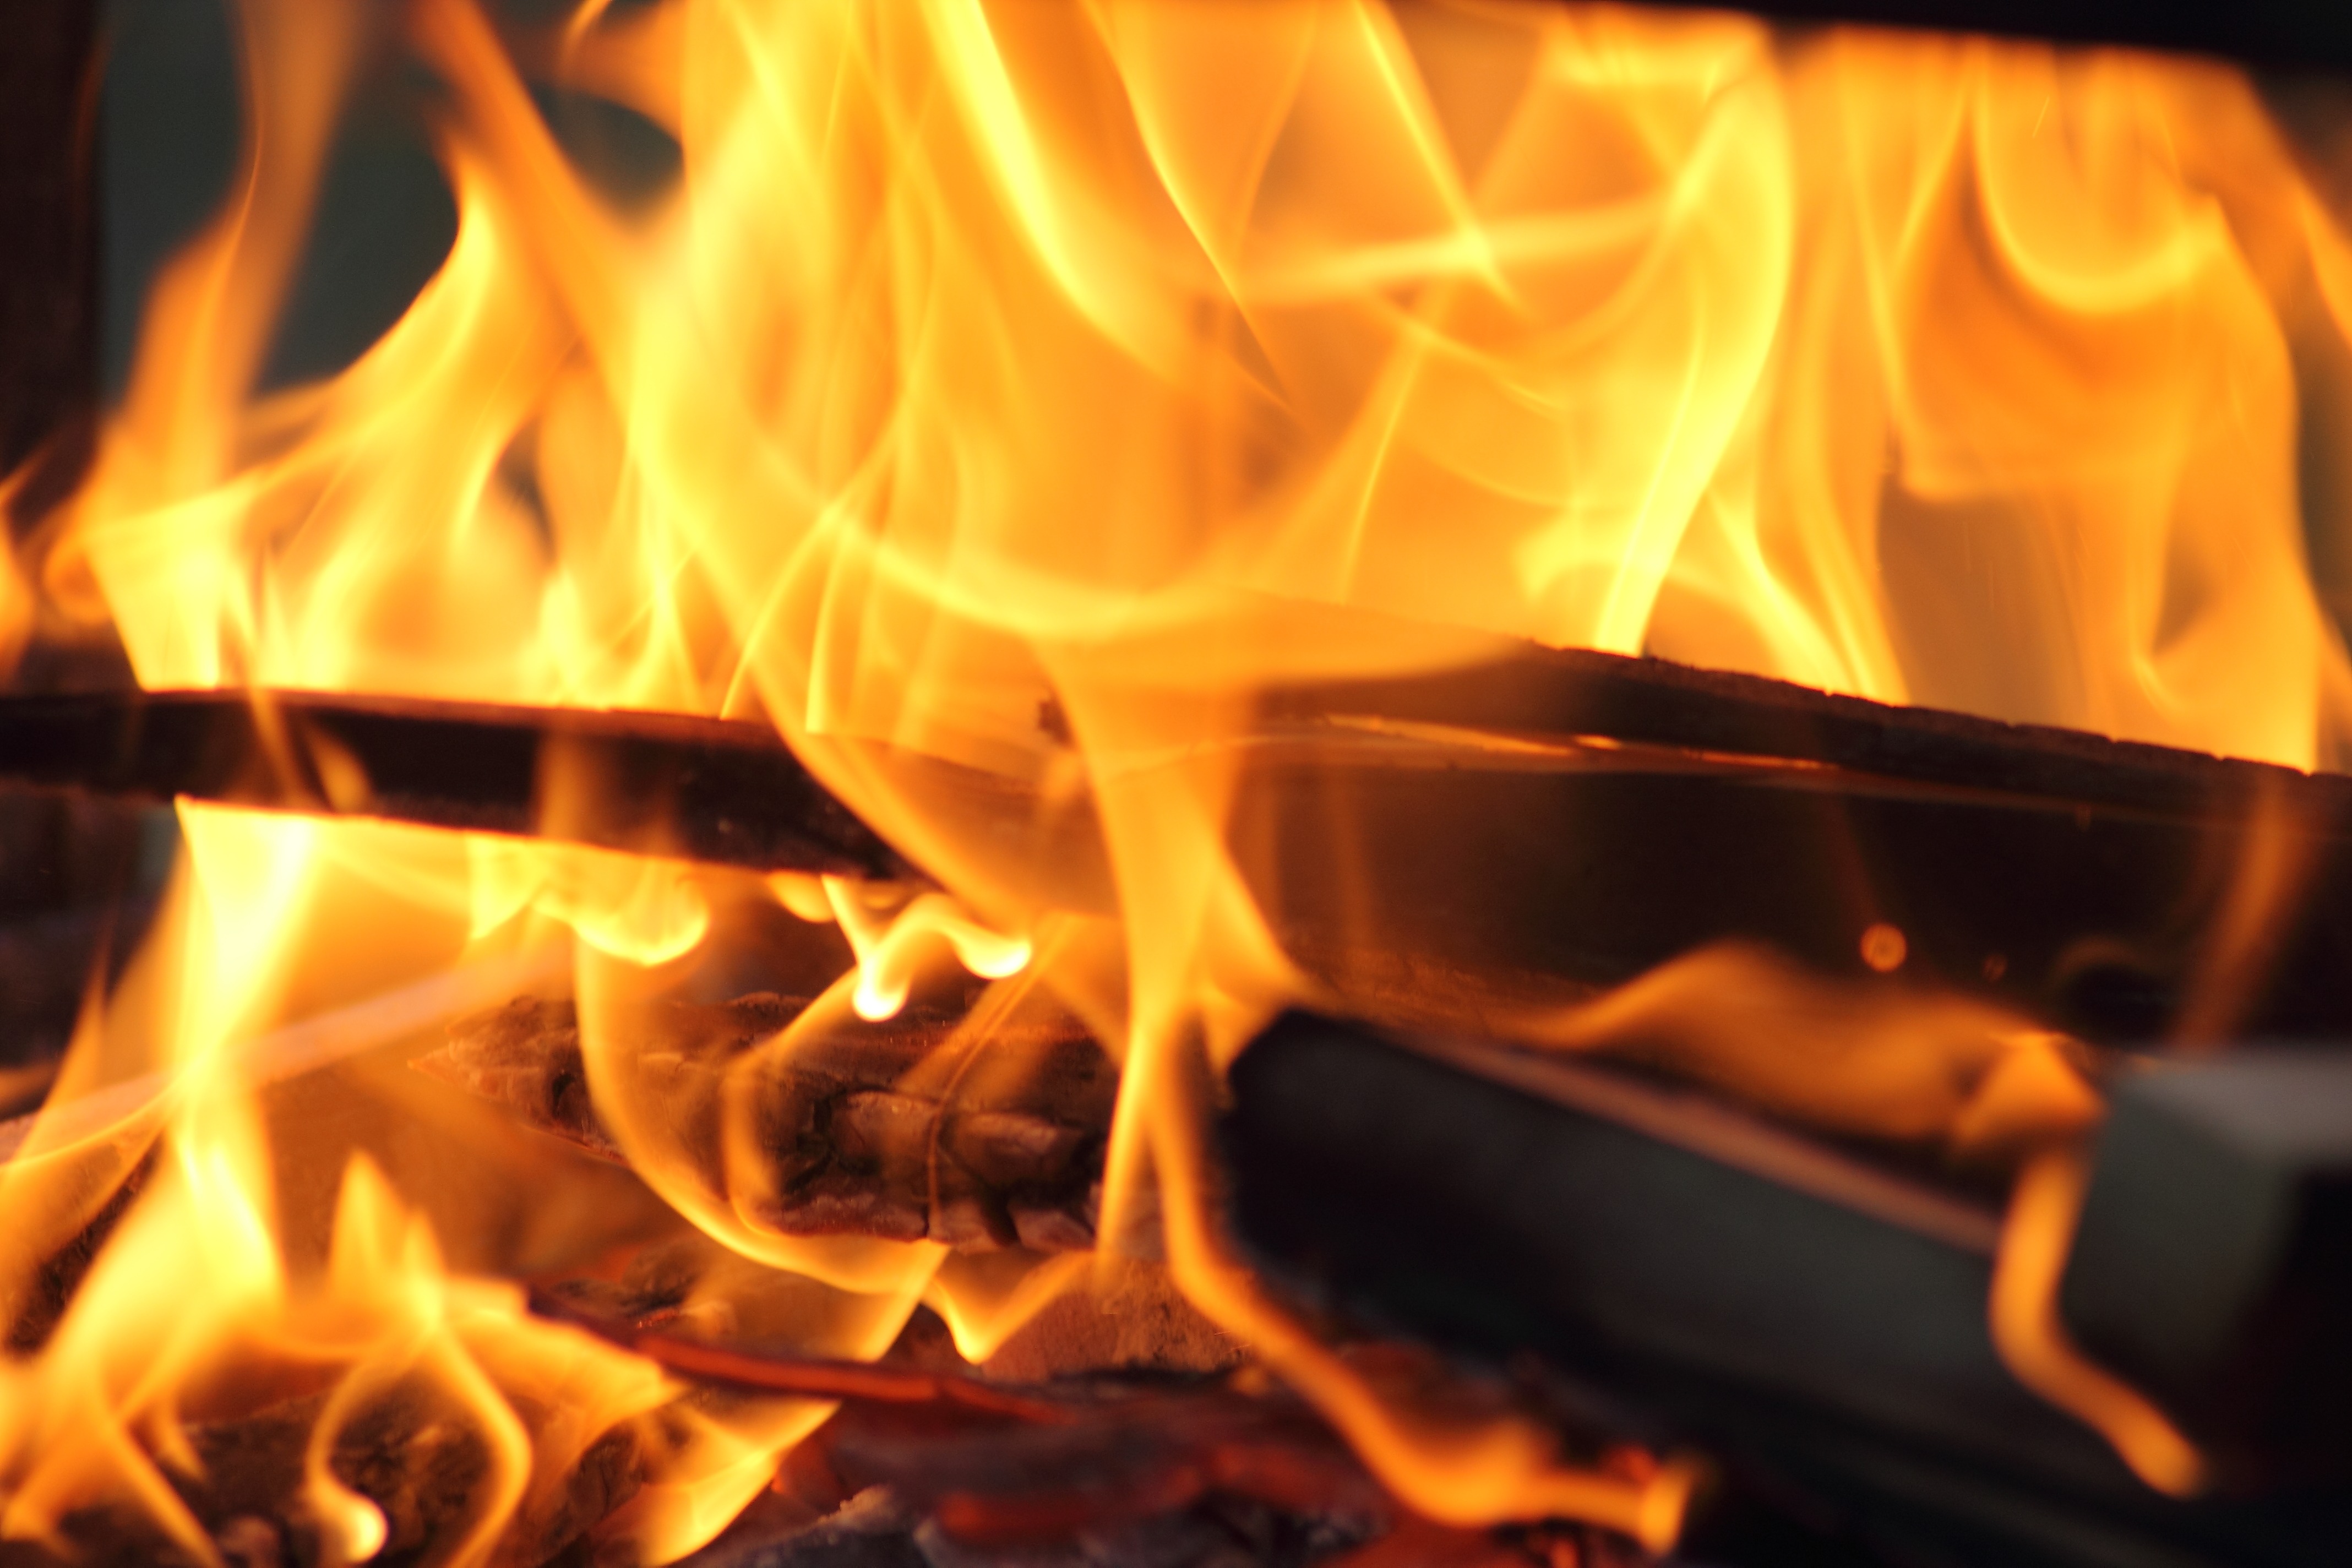
flame, fire, campfire, barbecue, grill, burn, font, charcoal, hearth, carbon